Carl Sieg

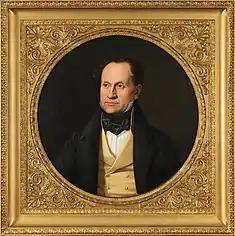
Portrait of Wilhelm Anton von Klewitz

Carl Sieg (4 August 1784 – 13 April 1845, in Magdeburg) was a German portrait painter and lithographer.